Zaju chuishao fu

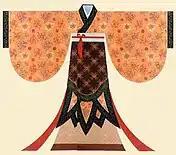
Modern pictorial reconstruction of Swallow-tailed Hems and Flying Ribbons clothing as in "Wise and Benevolent Women".

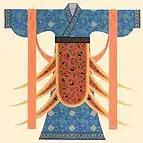

The (or ), which was worn in the Wei, Jin, Northern, and Southern dynasties, was quite different from the style worn in the Han dynasty. It had evolved from the one-piece long robe, either from the or the worn in the Han dynasty, and had wide sleeves.